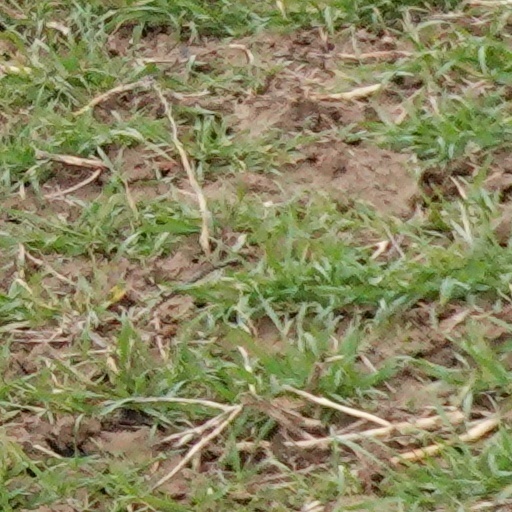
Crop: wheat